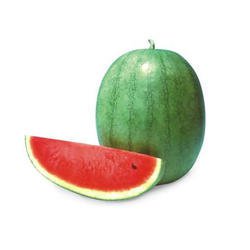
Label: Watermelon